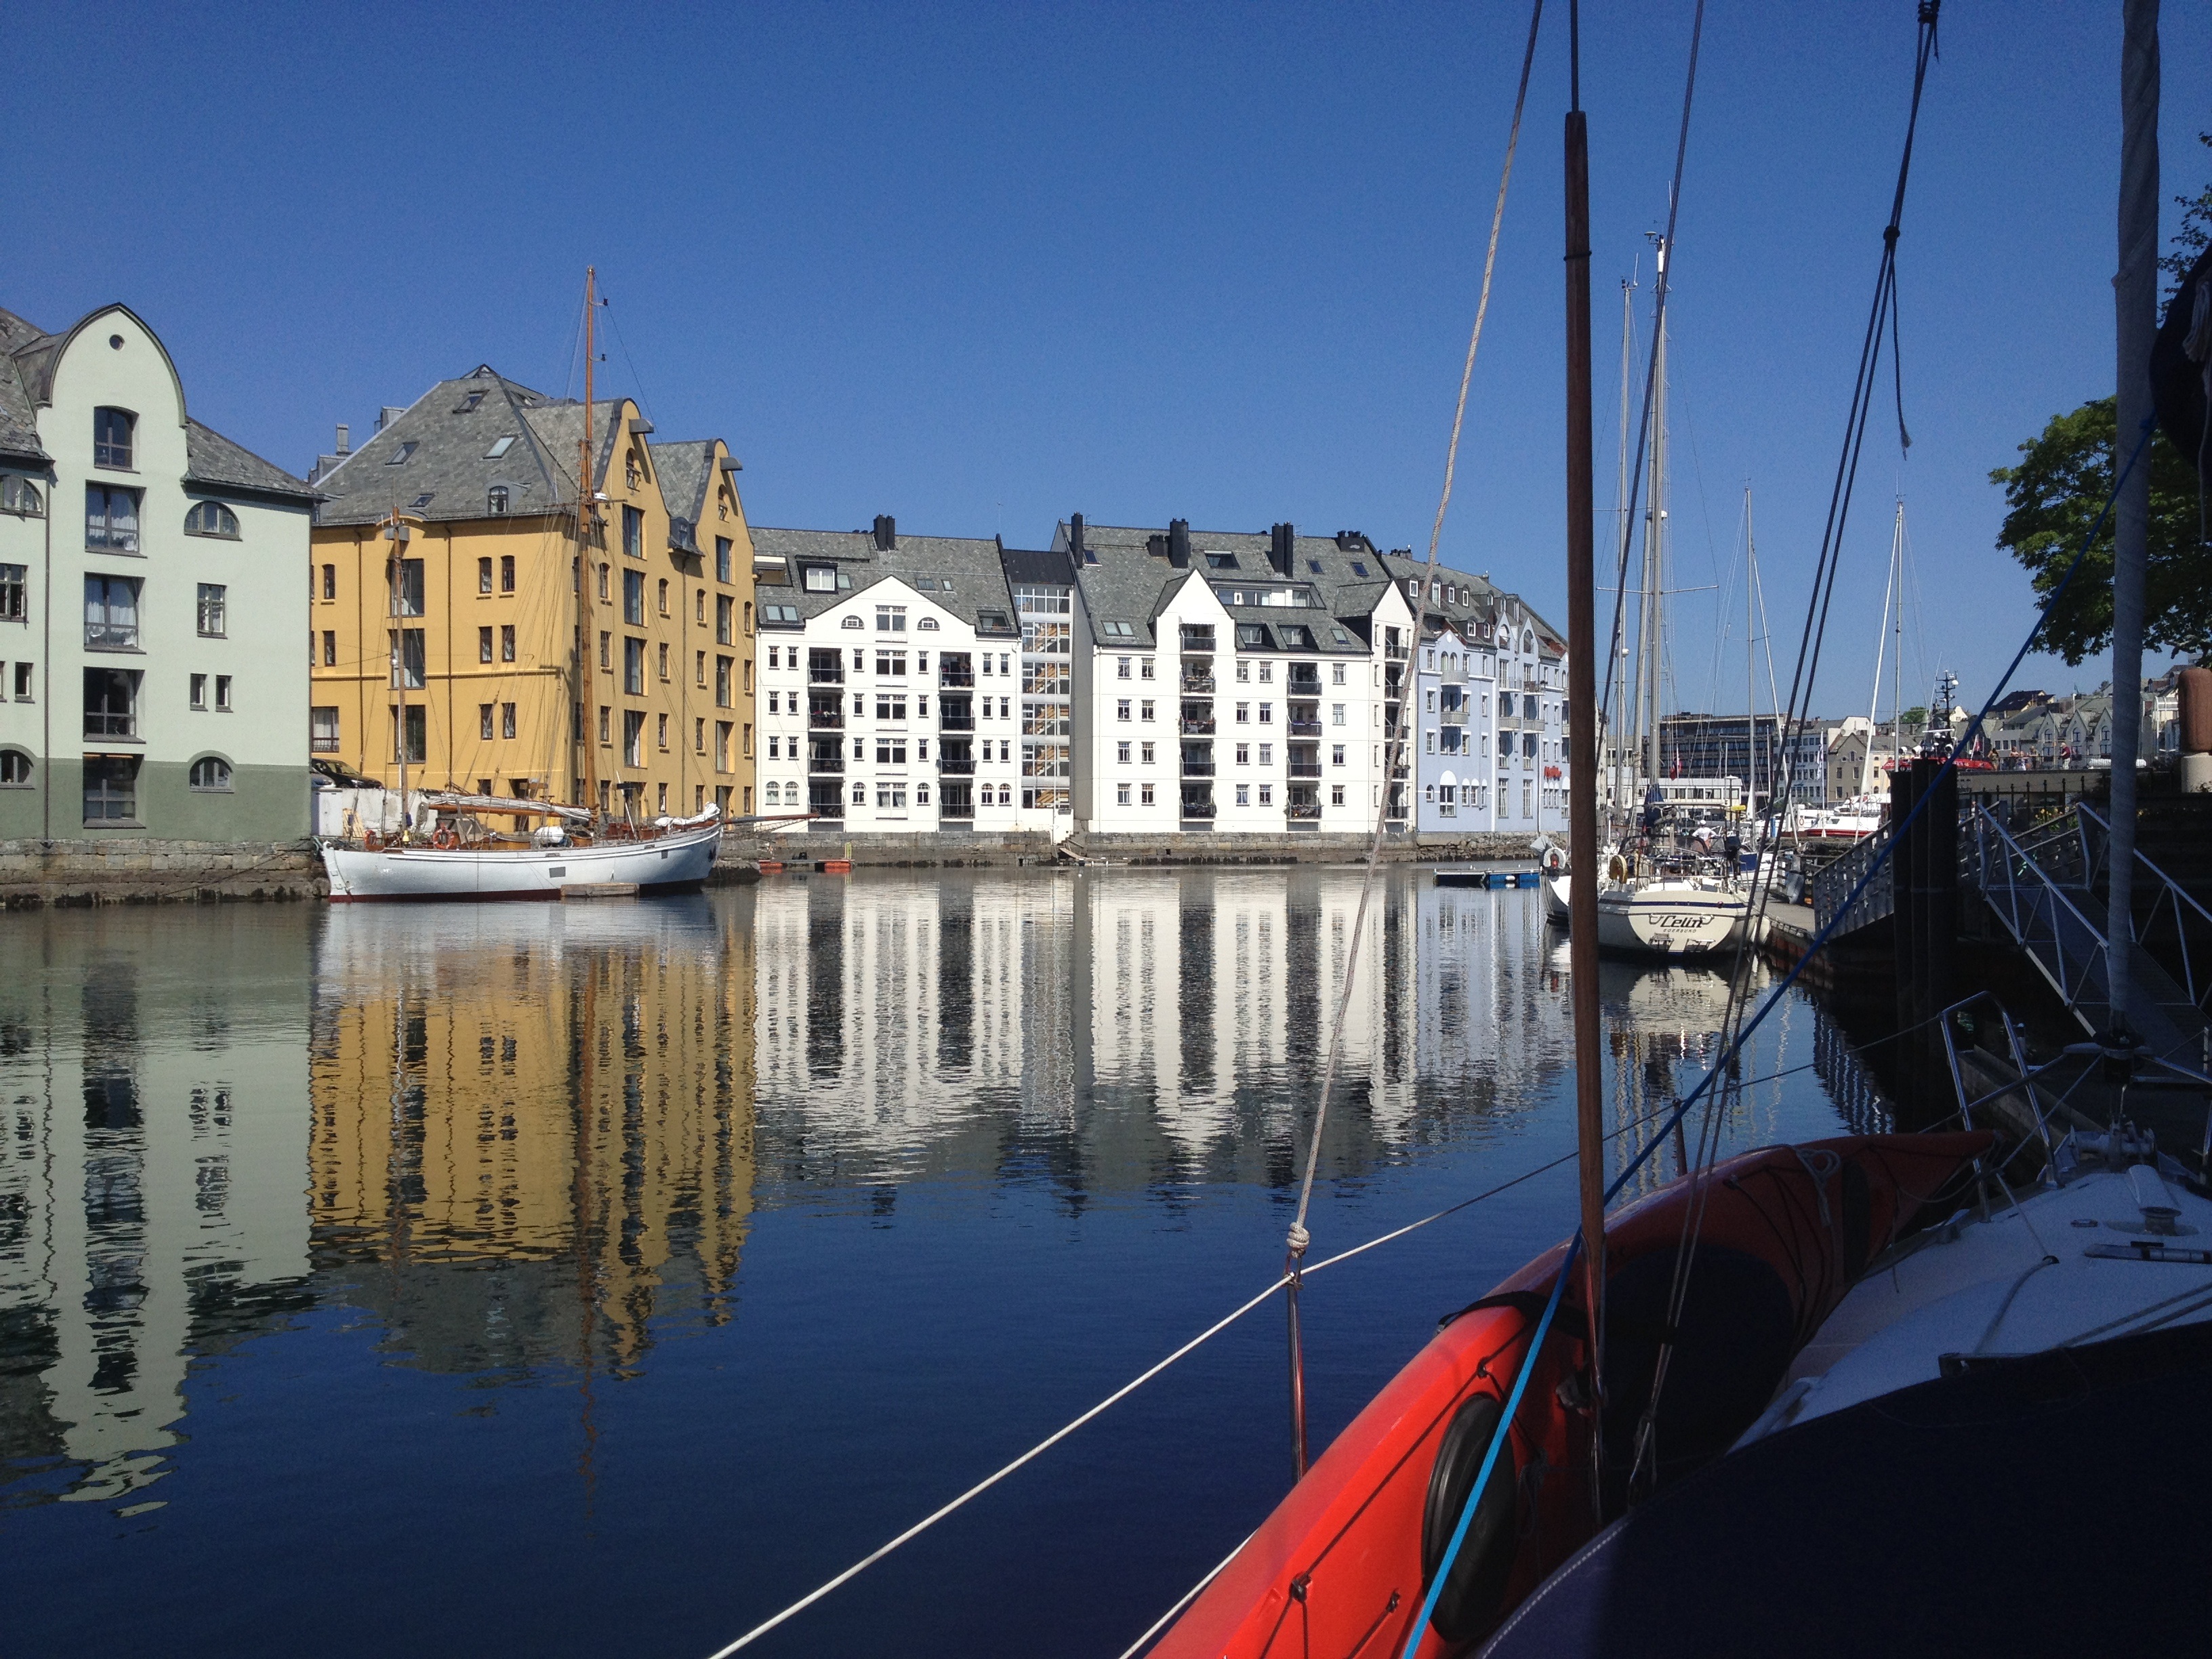
dock, boat, river, canal, cityscape, reflection, vehicle, mast, harbor, marina, port, waterway, sail boat, watercraft, norway, alesund